Hagar Wilde

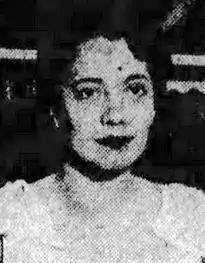
Hagar Wilde, from a 1931 newspaper

Hagar Wilde (July 7, 1905 – September 25, 1971) was an American novelist, short story writer, playwright, and screenwriter from the 1930s through the 1950s. She is perhaps best known for the screenplays for "Bringing Up Baby" (1938) and "I Was a Male War Bride" (1949), two Howard Hawks films, both starring Cary Grant.